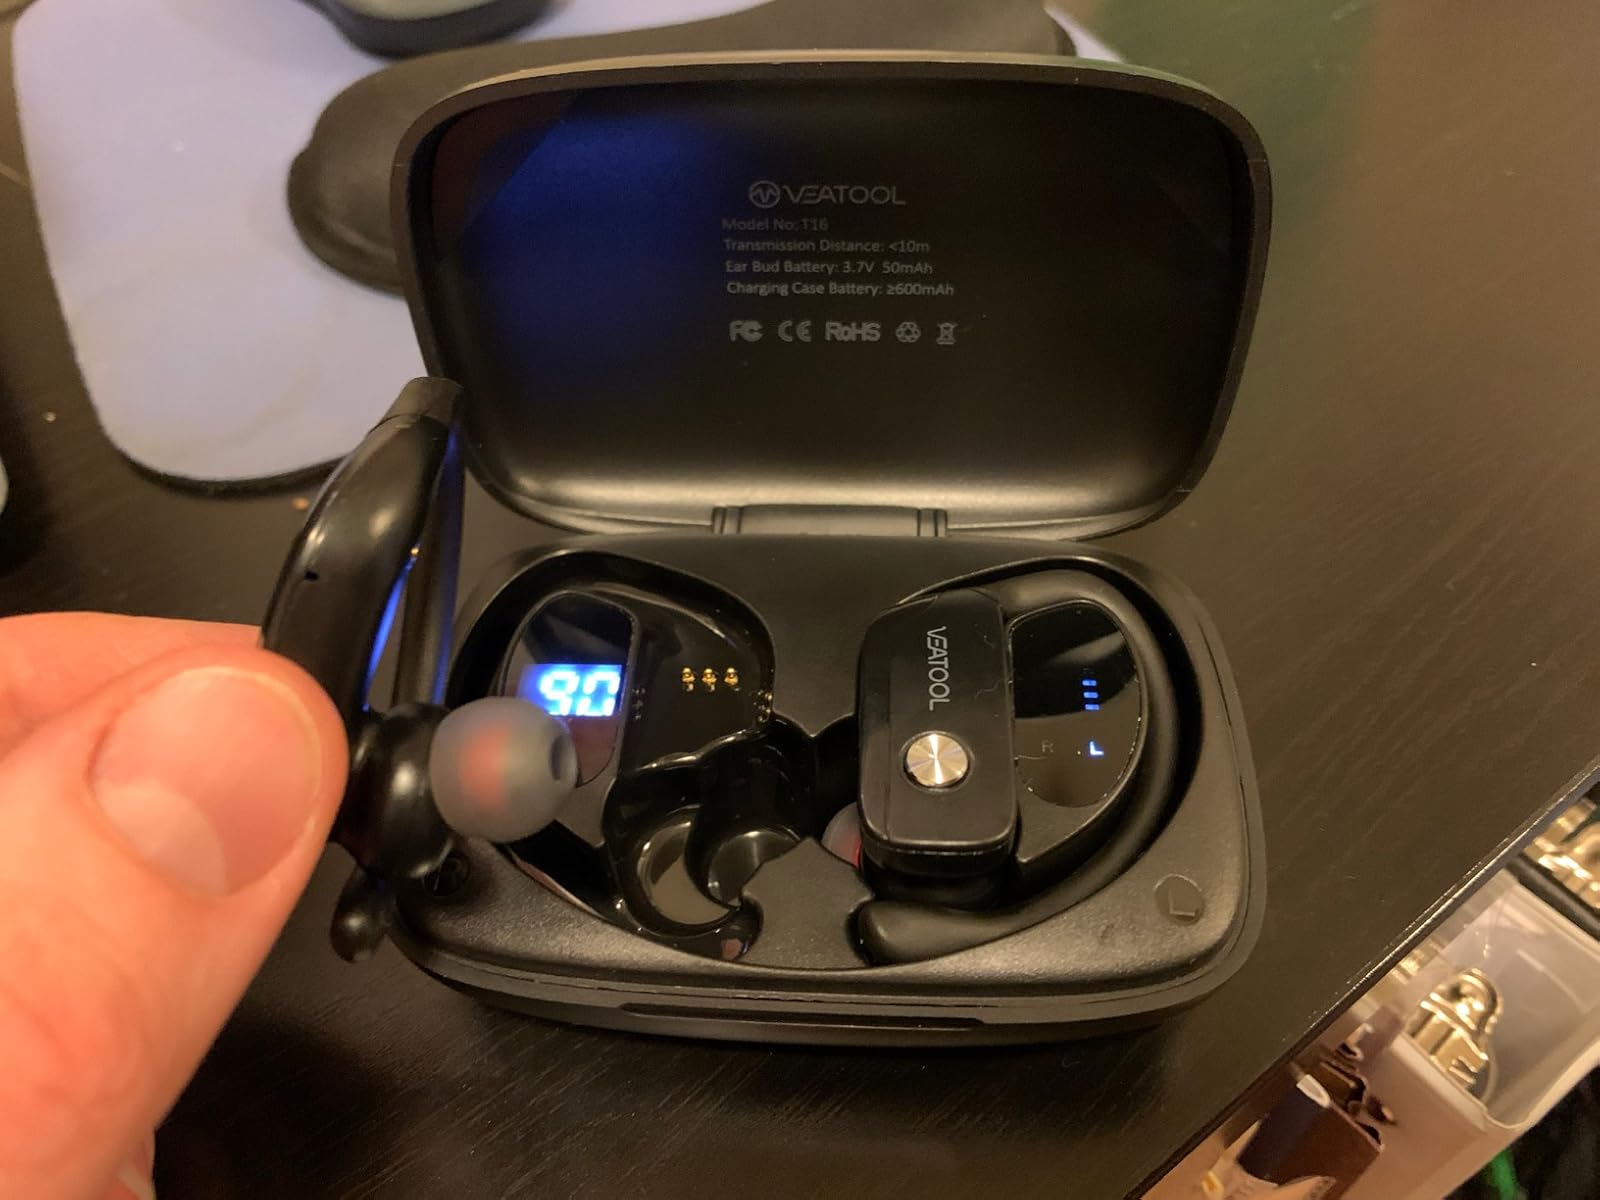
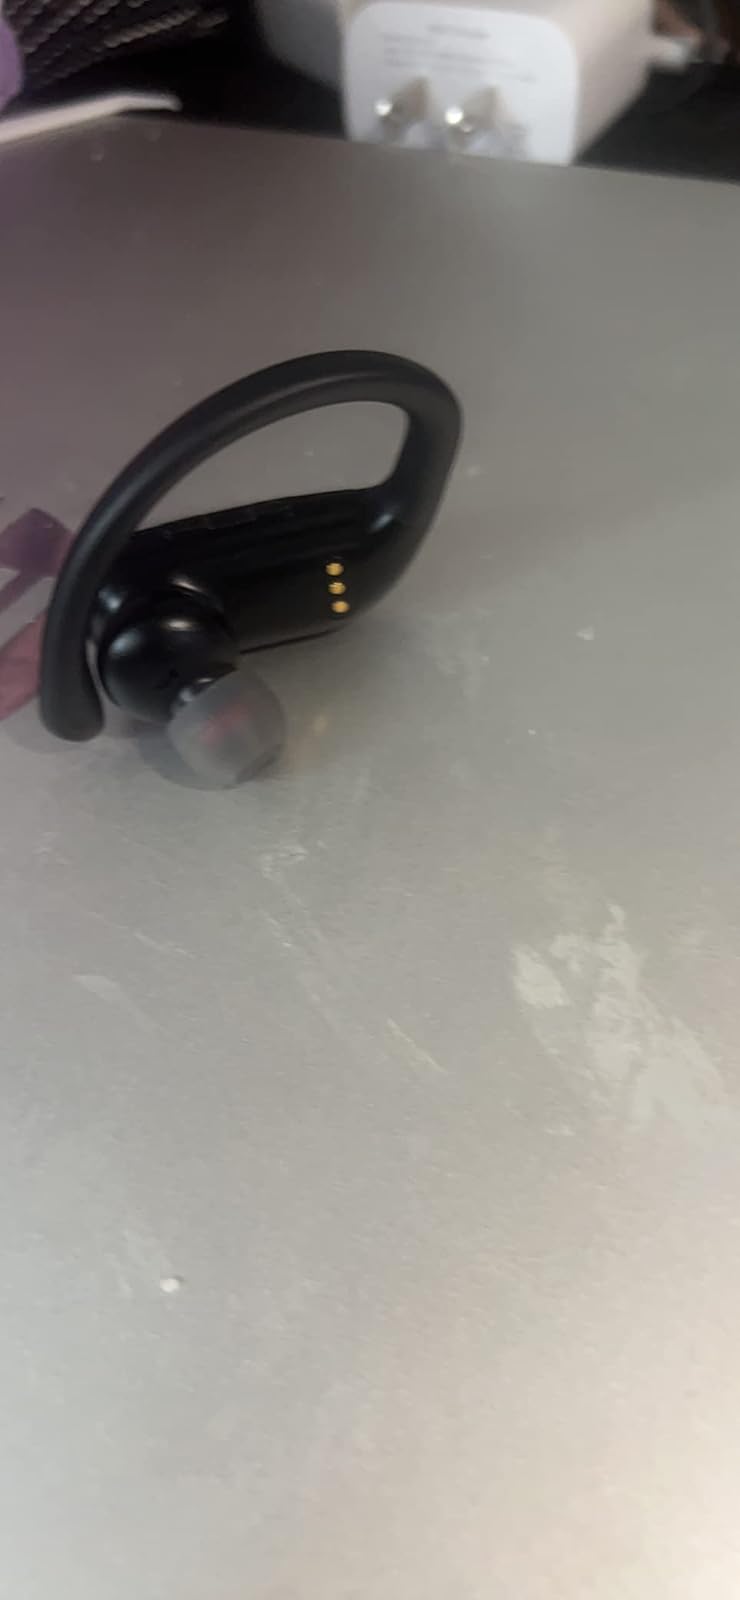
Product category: earbuds
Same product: yes